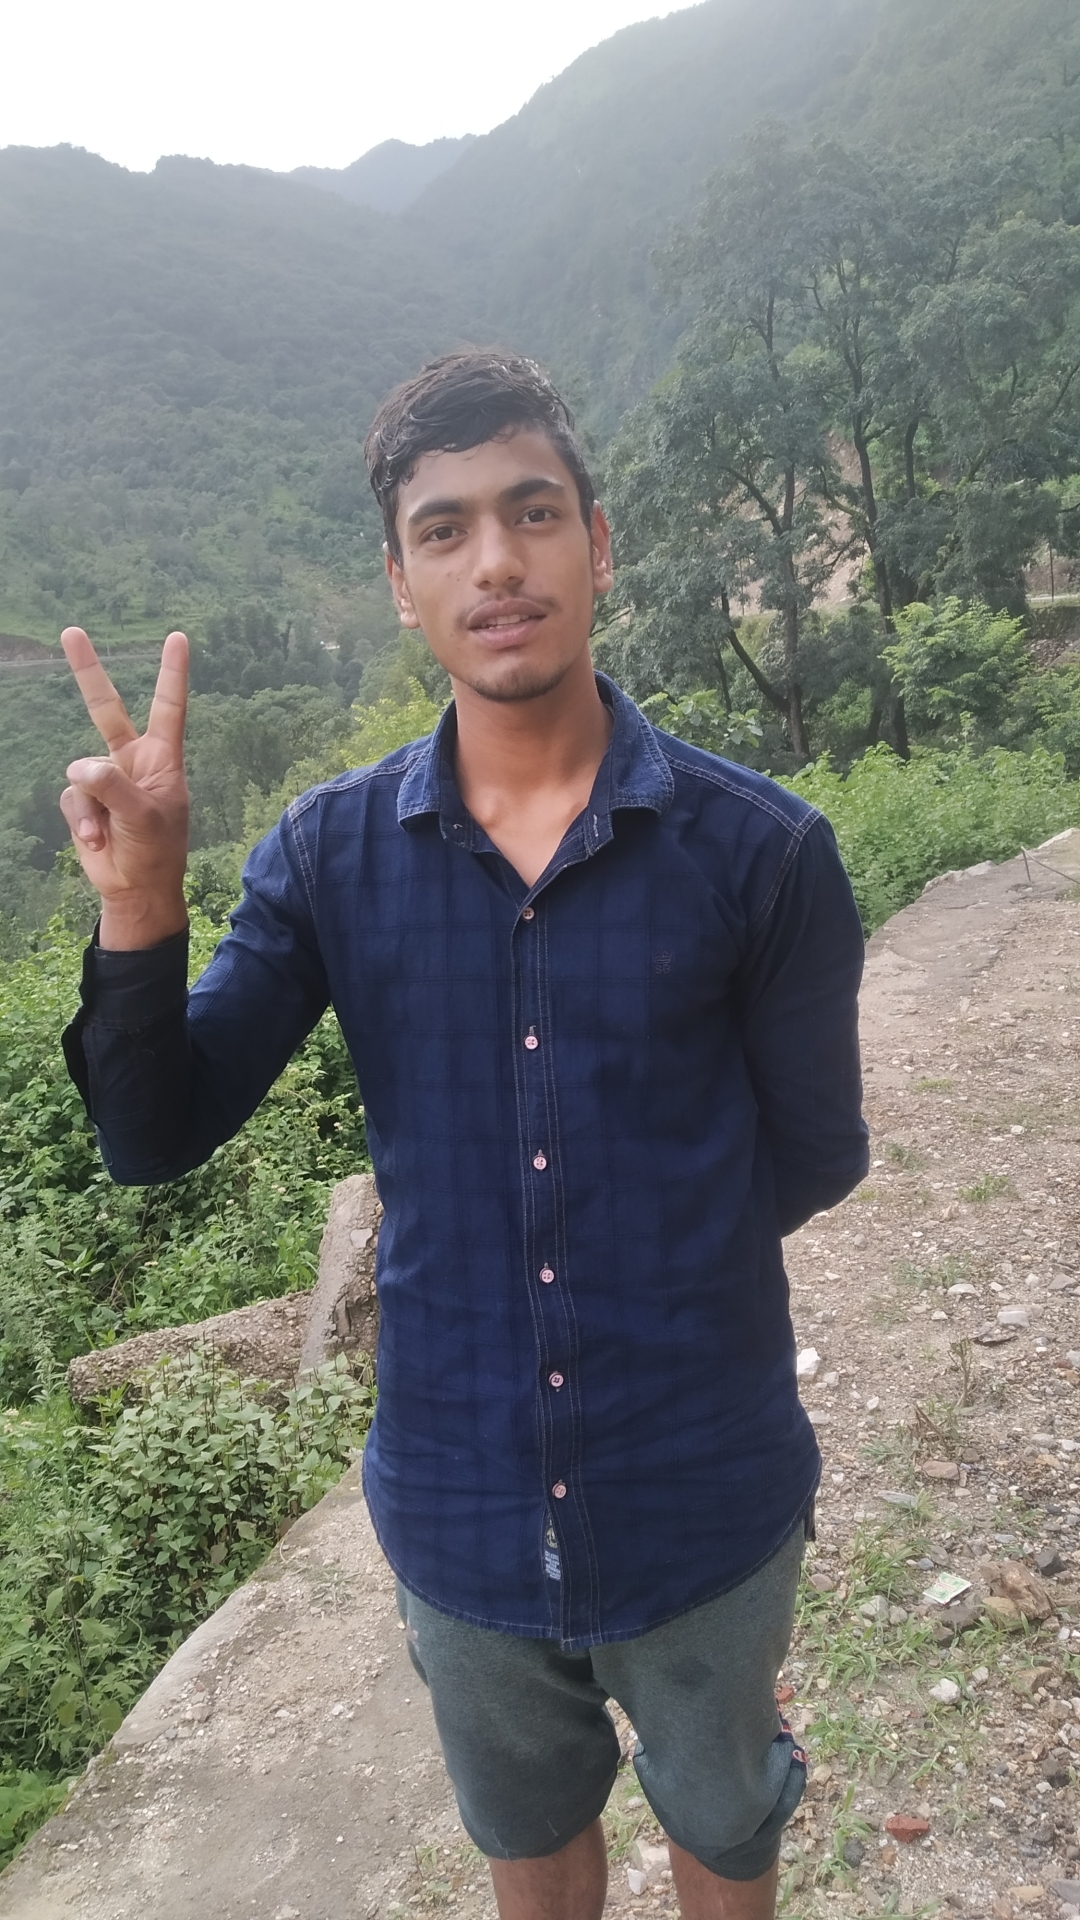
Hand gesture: peace